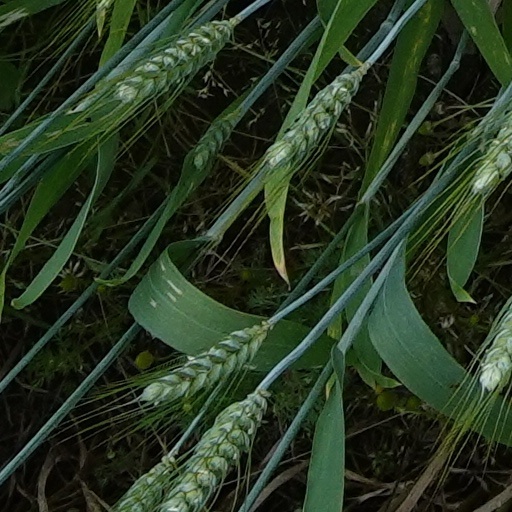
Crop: wheat